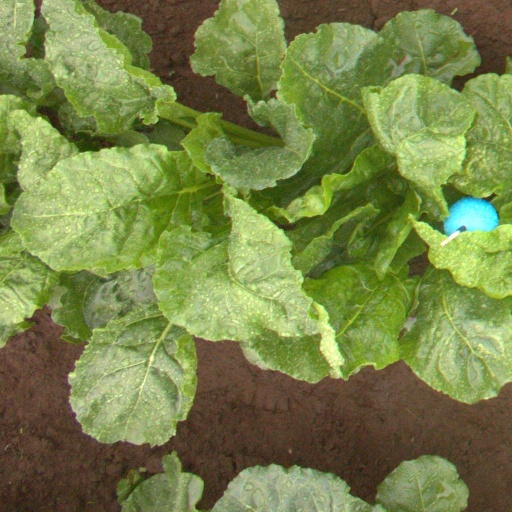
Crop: sugar beet